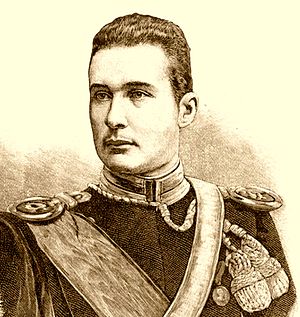
Philipp Albrecht, hertug af Württemberg
Philipp Albrecht, hertug af Württemberg var en tysk prins, som var overhoved for Huset Württemberg i 1939–1975.